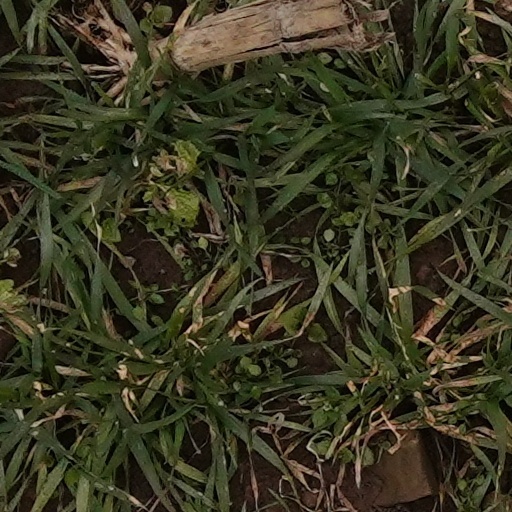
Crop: wheat